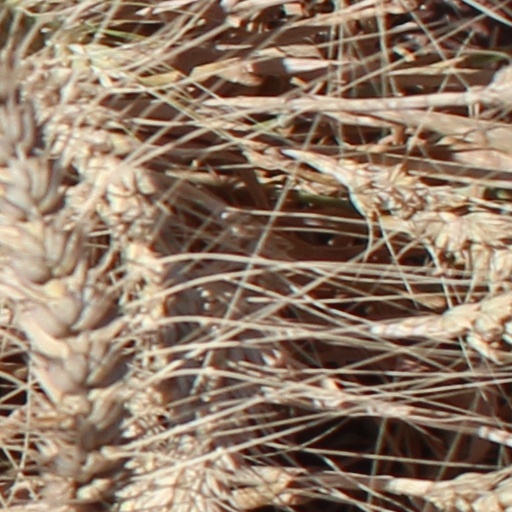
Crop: wheat